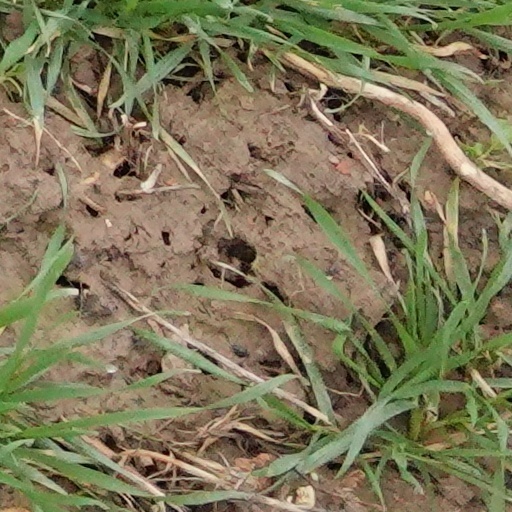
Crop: wheat